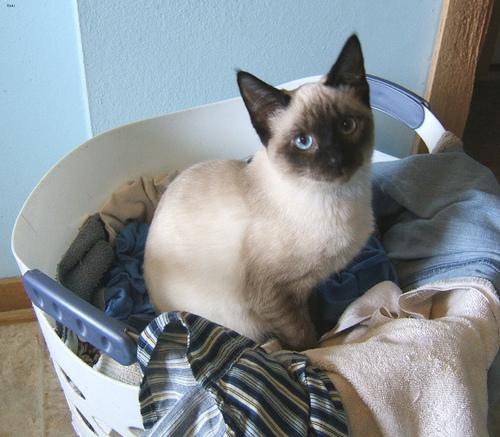
Breed: Siamese